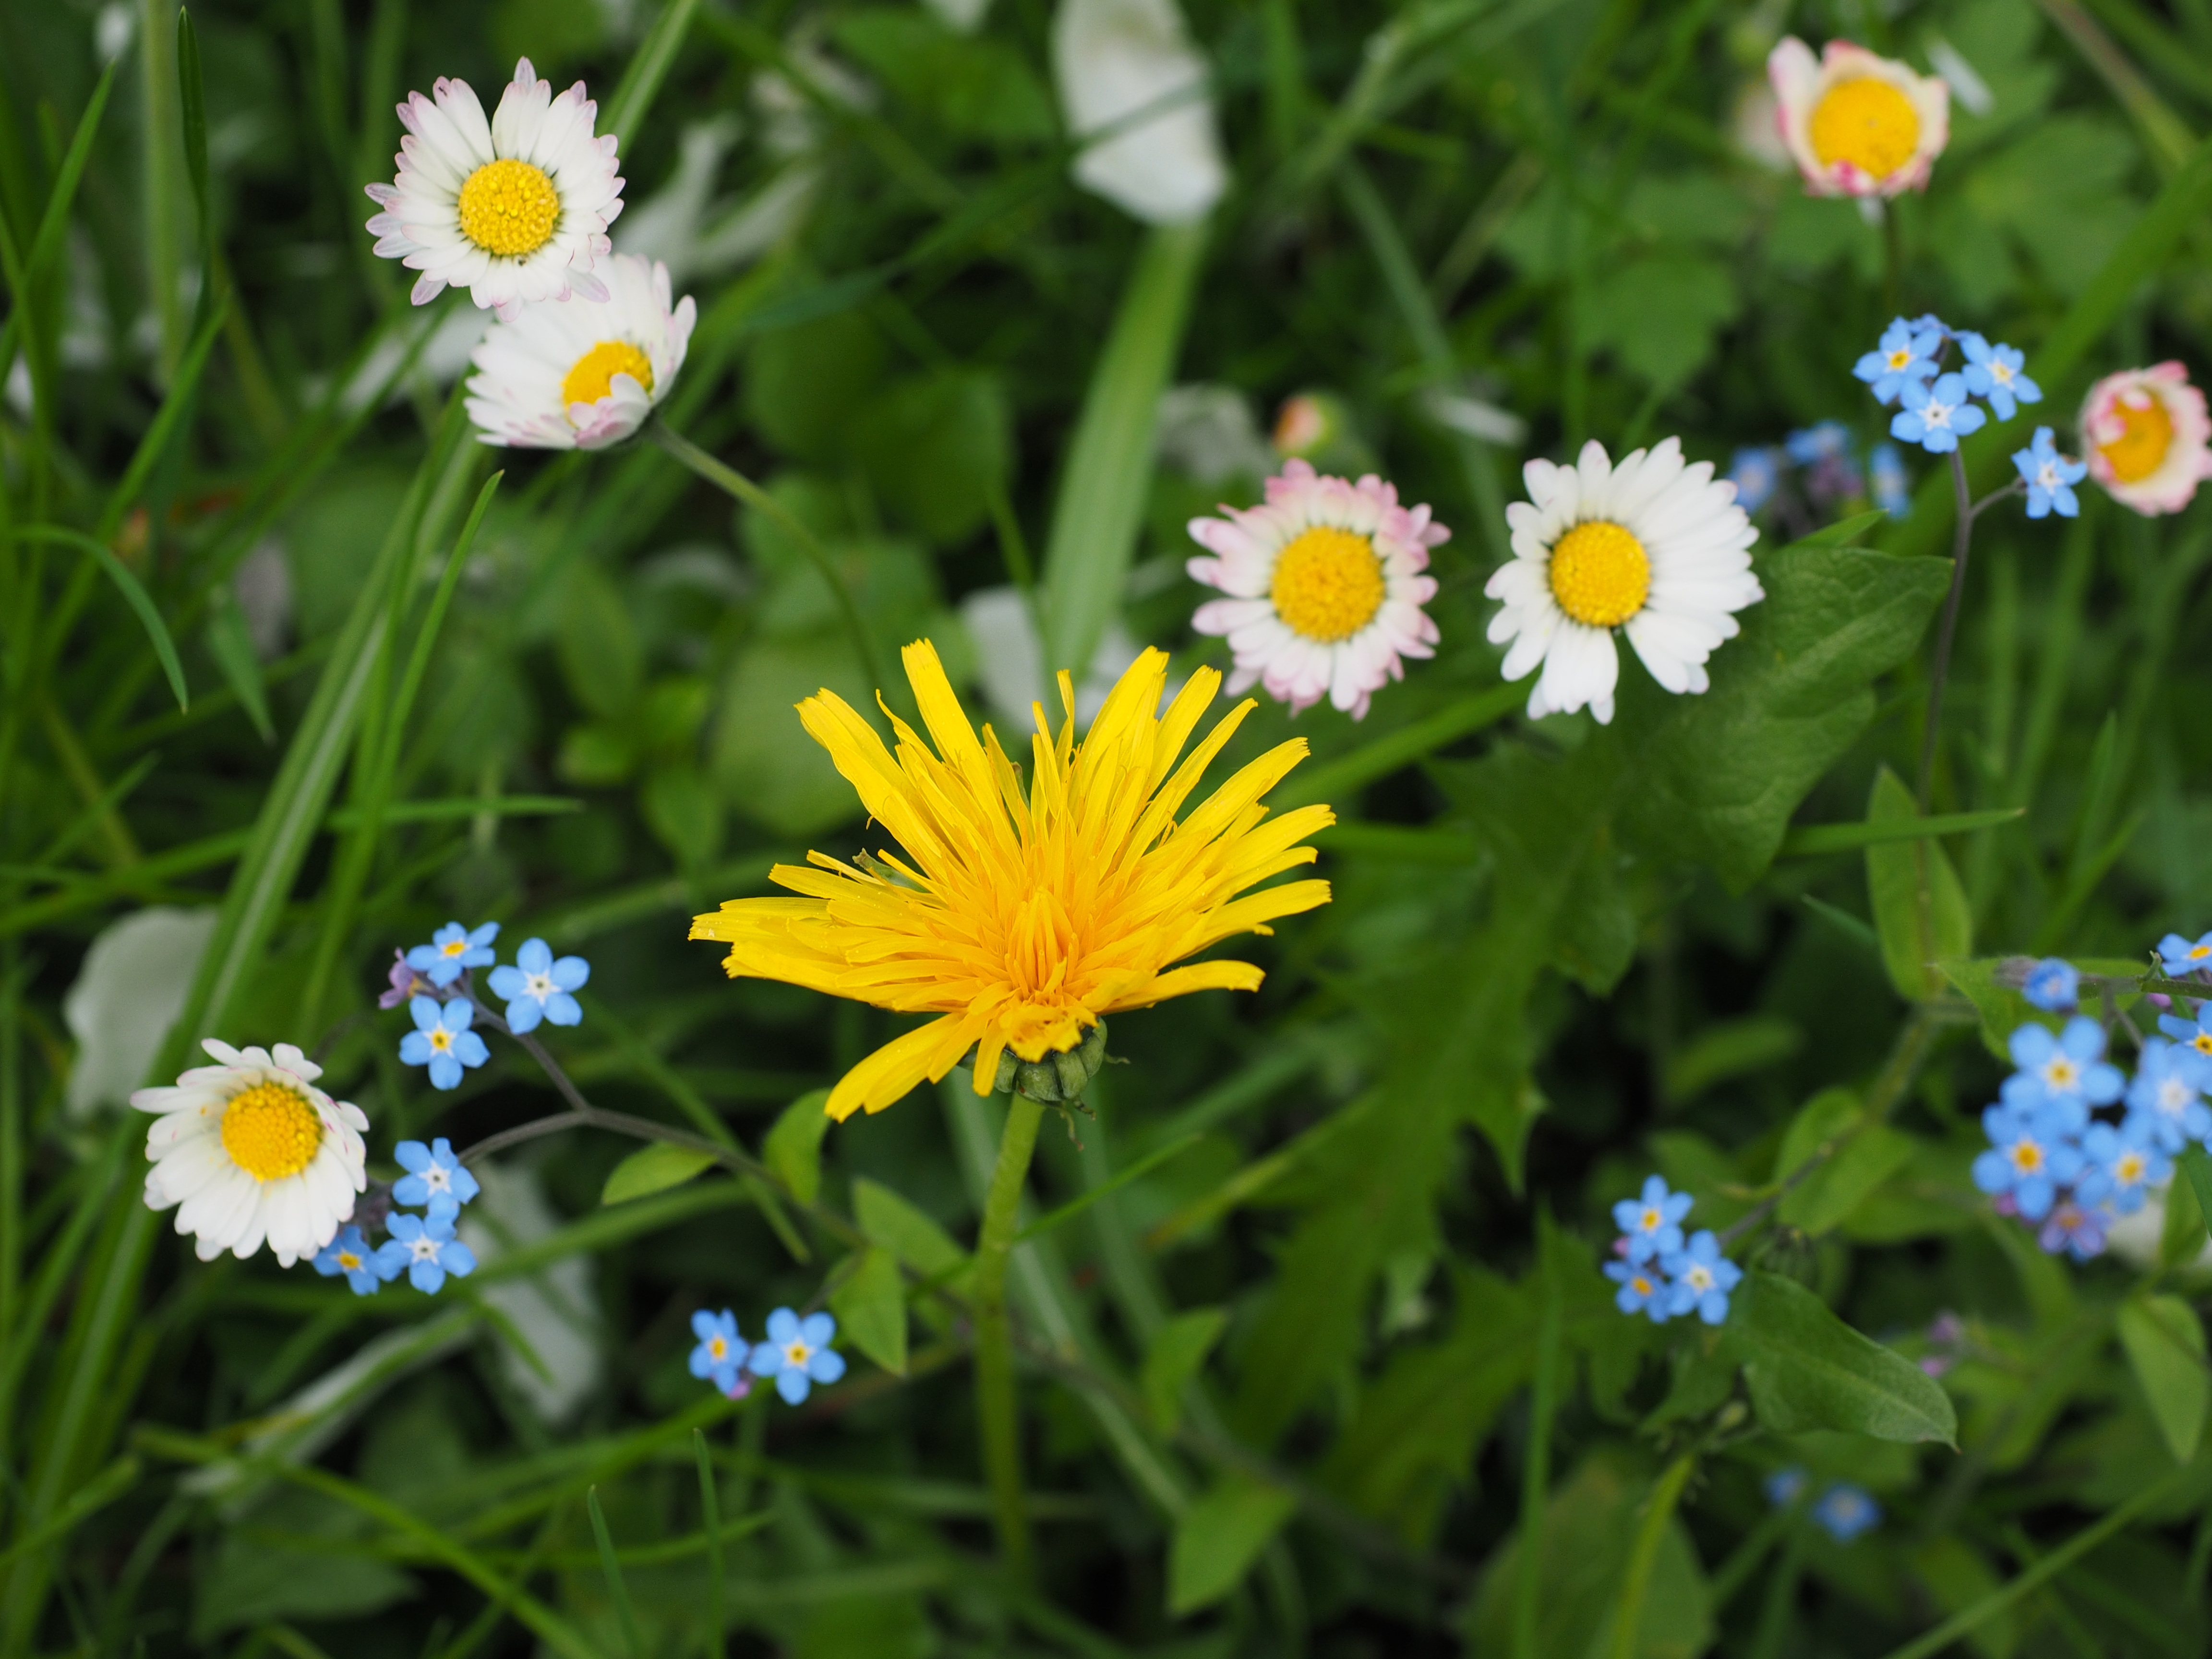
nature, blossom, plant, white, field, meadow, dandelion, prairie, flower, bloom, daisy, herb, botany, blue, yellow, flora, wildflower, forget me not, asteraceae, wildflowers, rush, idyll, of course, flower meadow, composites, medicinal plant, fodder plant, flowering plant, daisy family, lawn flower, tausendsch n, little daisy, oxeye daisy, monatsroeserl, multiannual daisy, bellis philosophy, m p, grass plant, annual plant, land plant, chamaemelum nobile, marguerite daisy, tanacetum parthenium